California Courts of Appeal

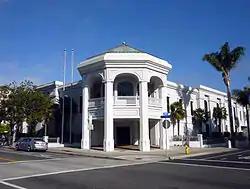
The secondary courthouse in Ventura for Division Six

The California Court of Appeal for the Second District is one of the first three appellate districts created in 1904 and has its main courthouse in Los Angeles and the secondary courthouse, hosting Division Six, in Ventura. Division Six handles appeals from San Luis Obispo, Santa Barbara, and Ventura Counties, while Divisions One through Five, Seven, and Eight handle appeals from Los Angeles County. Each division has four justices.